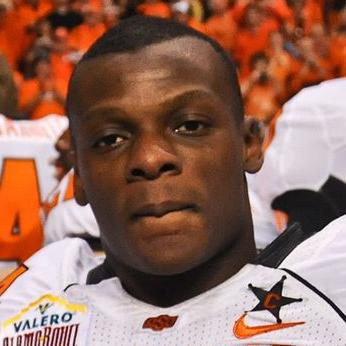
Age: 21